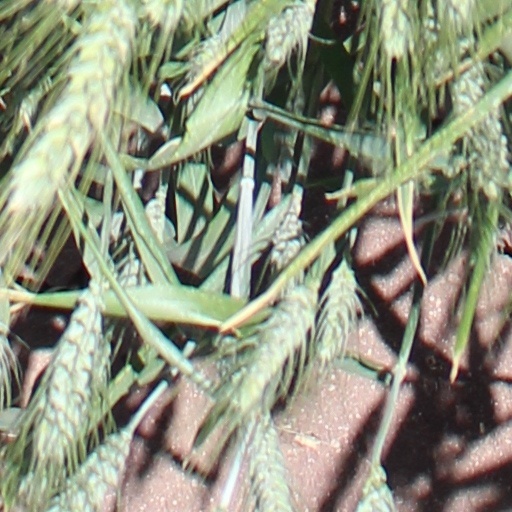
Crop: wheat